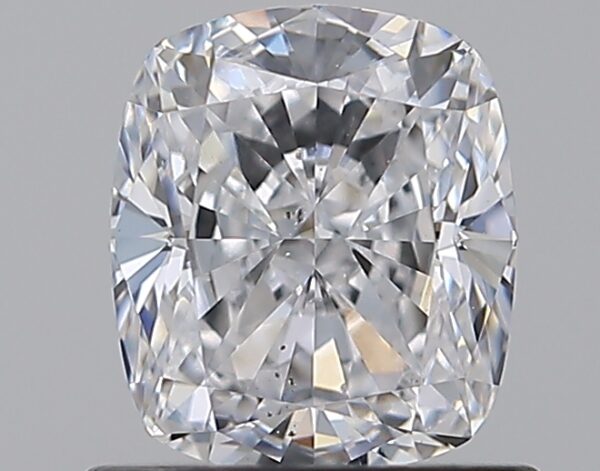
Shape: cushion
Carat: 1.01
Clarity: SI1
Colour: D
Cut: EX
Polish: EX
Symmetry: EX
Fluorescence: N
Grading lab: GIA
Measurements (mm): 6.19 x 5.32 x 3.58